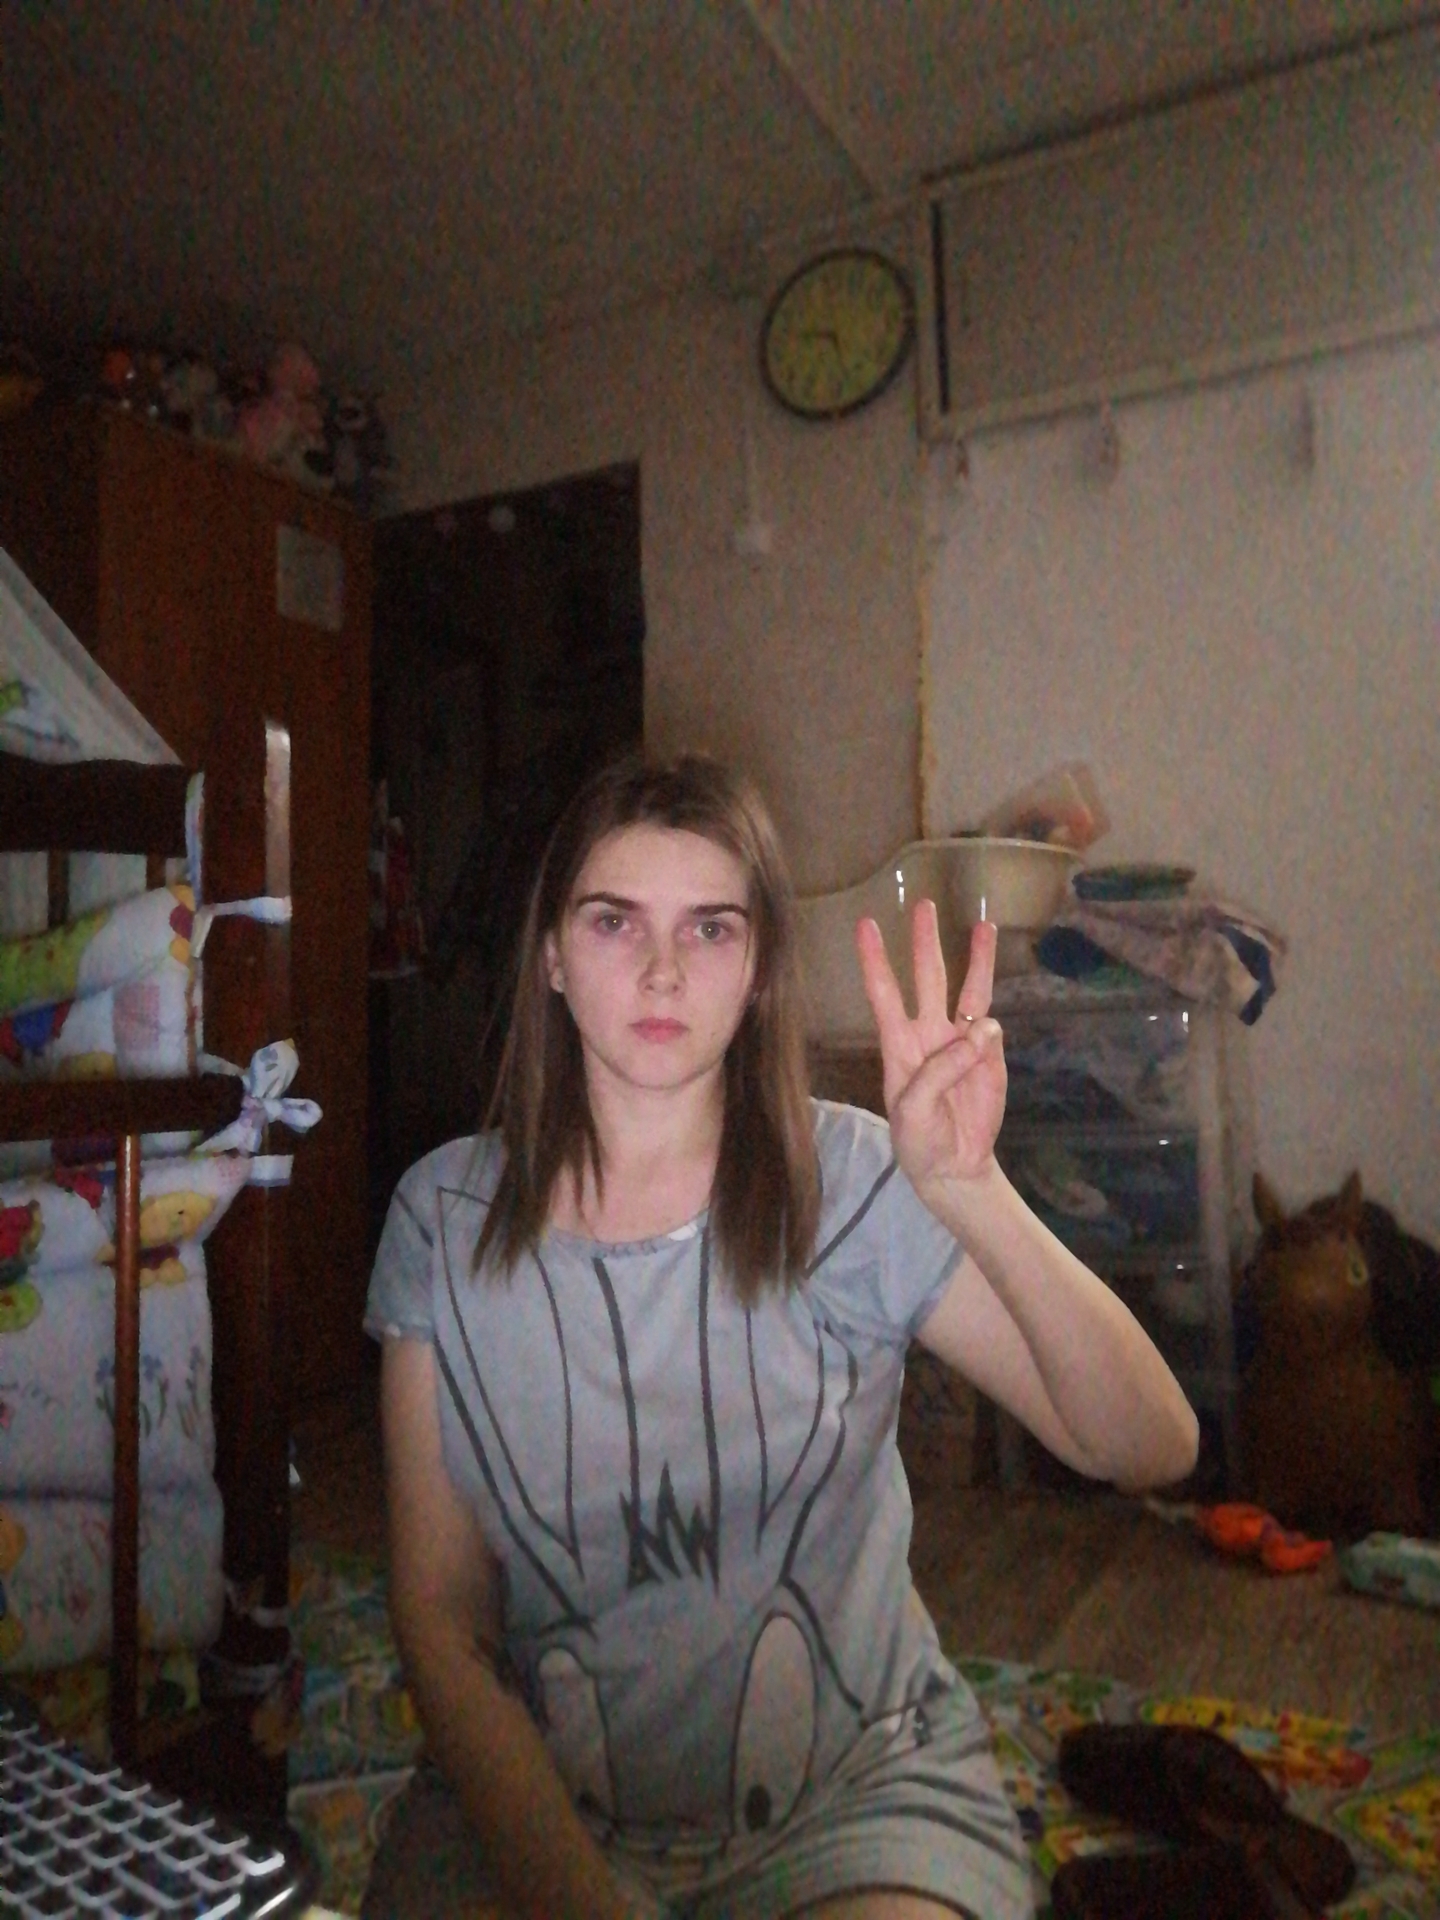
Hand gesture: three